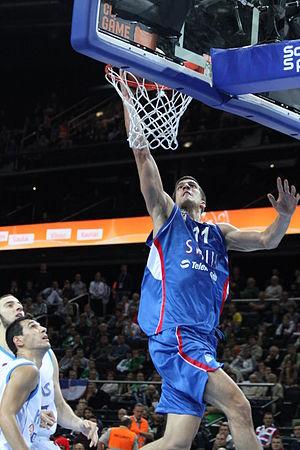
Marko Kešelj à l'EuroBasket 2011, match de la Serbie contre la Grèce le 16 septembre 2011.
L’équipe de Serbie de basket-ball est une sélection nationale qui rassemble les meilleurs joueurs de basket-ball serbes. Elle est placée sous l'égide de la Fédération serbe de basket-ball.